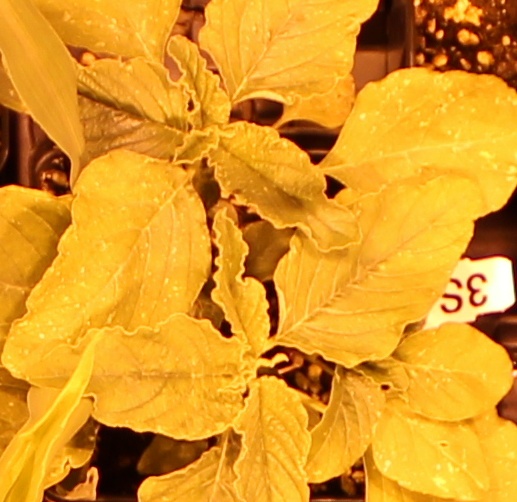
Label: Redroot Pigweed